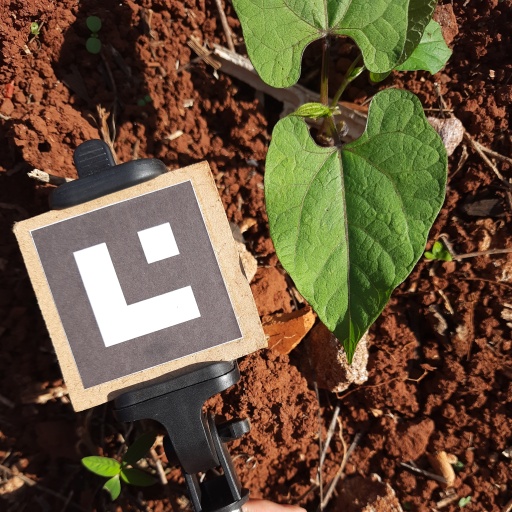
Observations: wavy surface, no eating holes, under sunlight